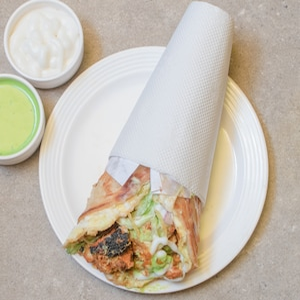
Dish: kathiroll